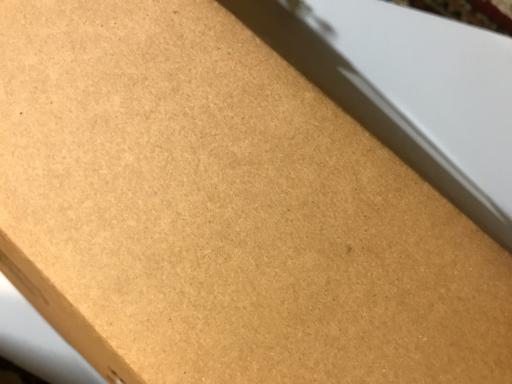
Waste category: cardboard